Bundesfighter II Turbo

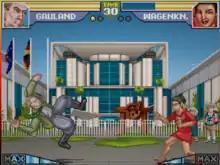
Execution of the described attack

The jumping variation of playable character Gauland's heavy attack has the far-right politician contort his limbs in a way that make his entire body look like a swastika.